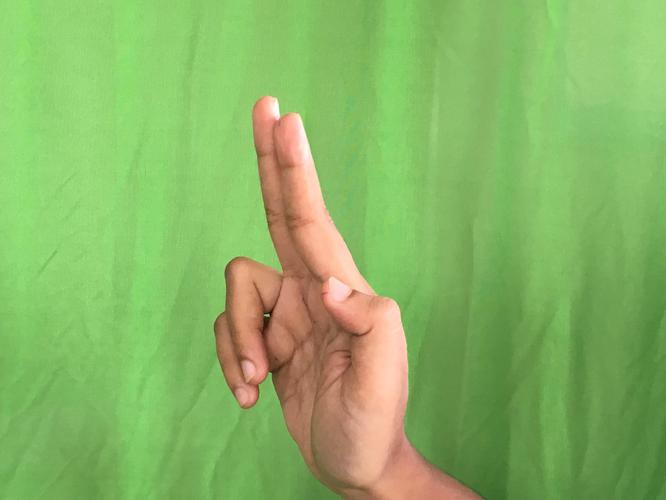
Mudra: Ardhapathaka
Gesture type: single_hand